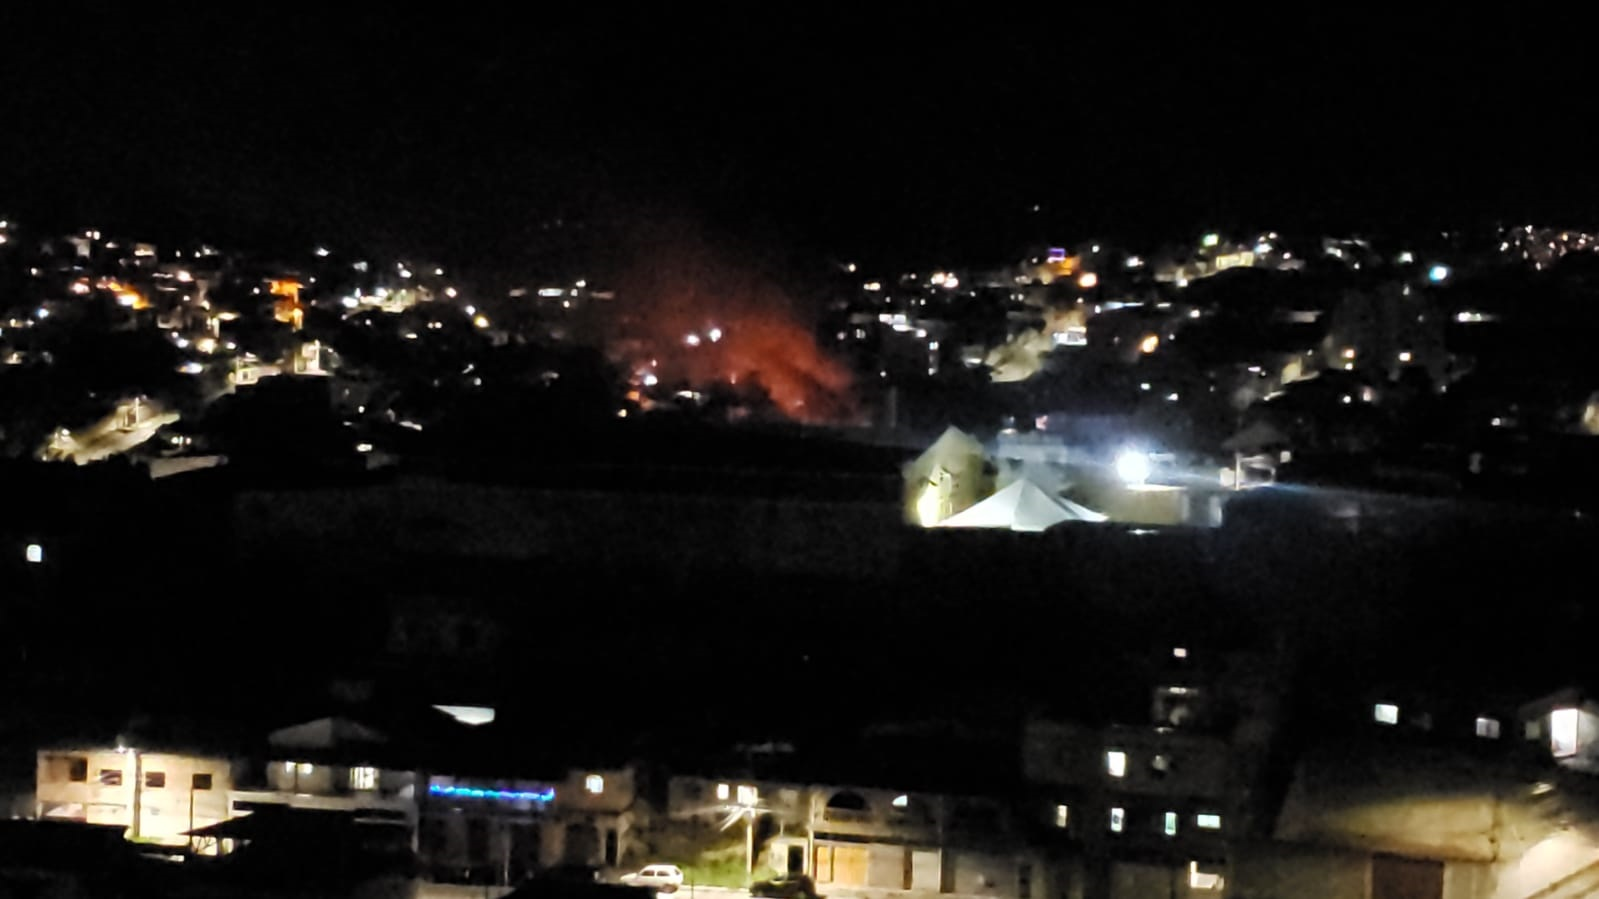
Fire: no
Smoke: yes